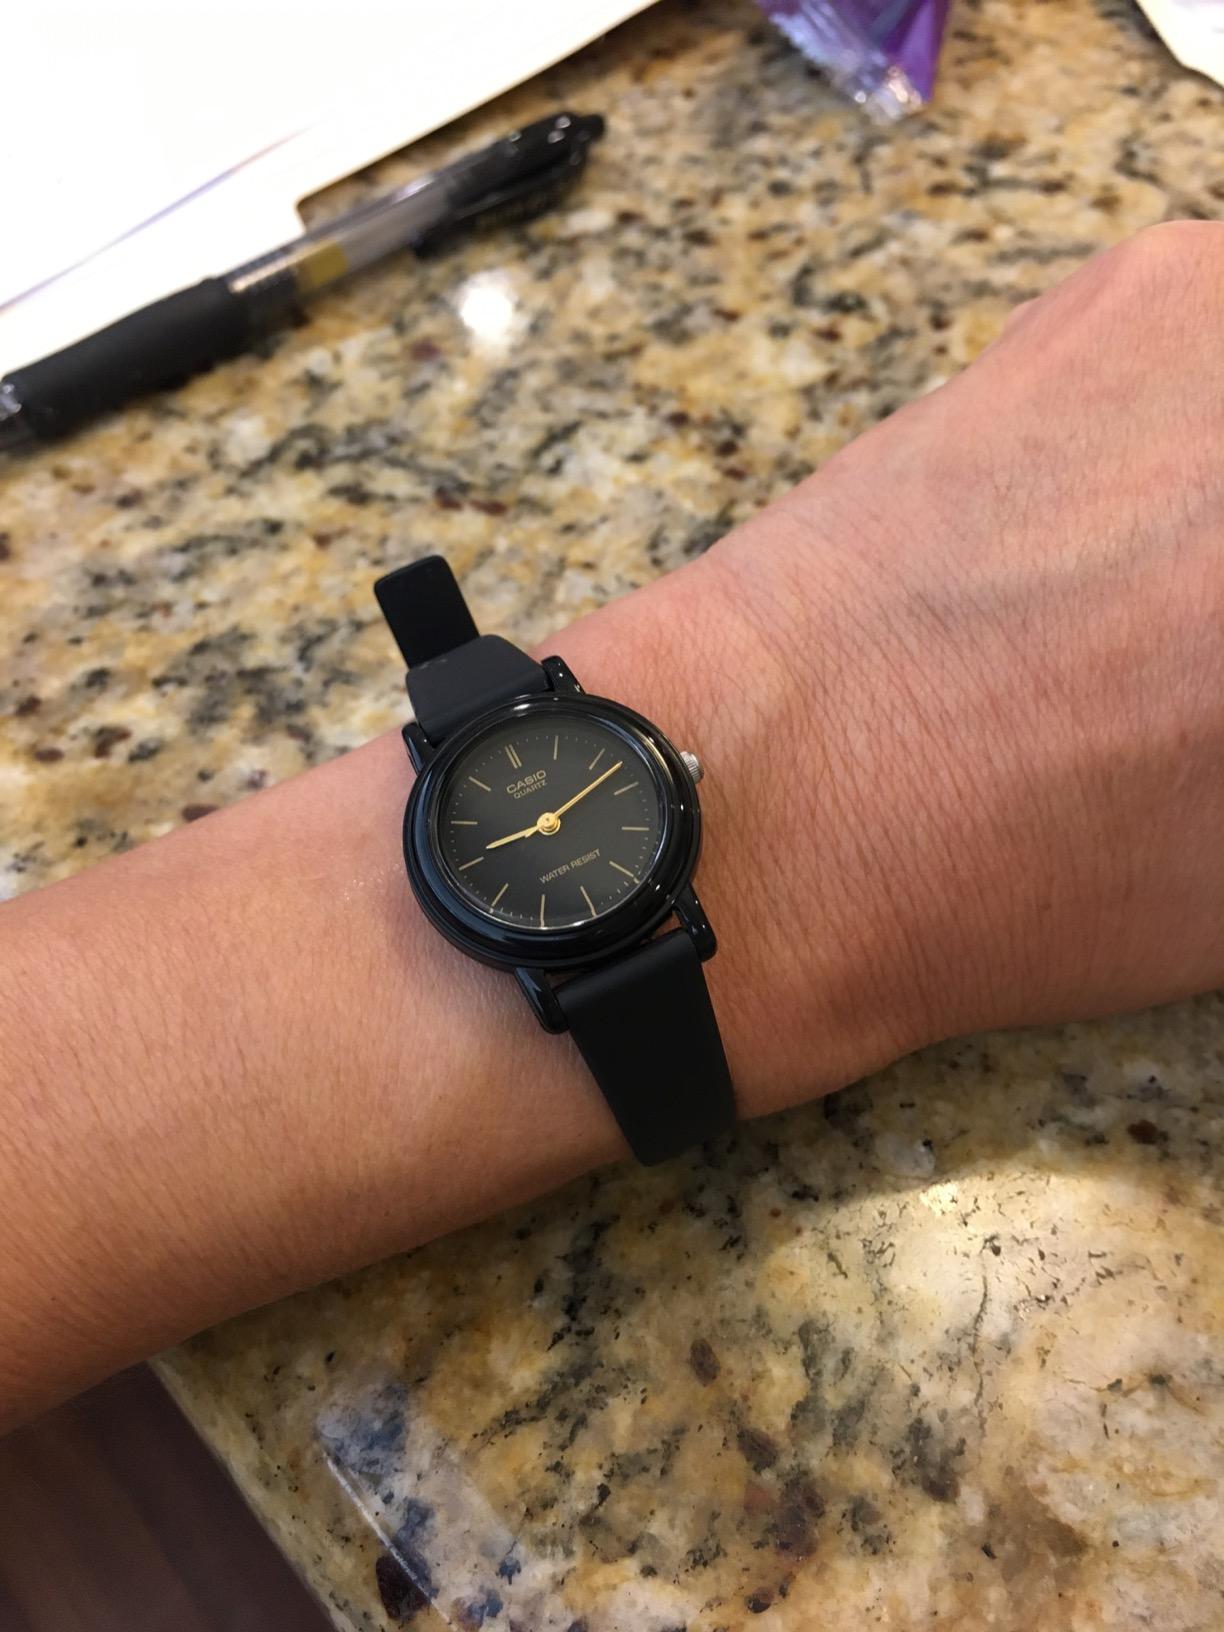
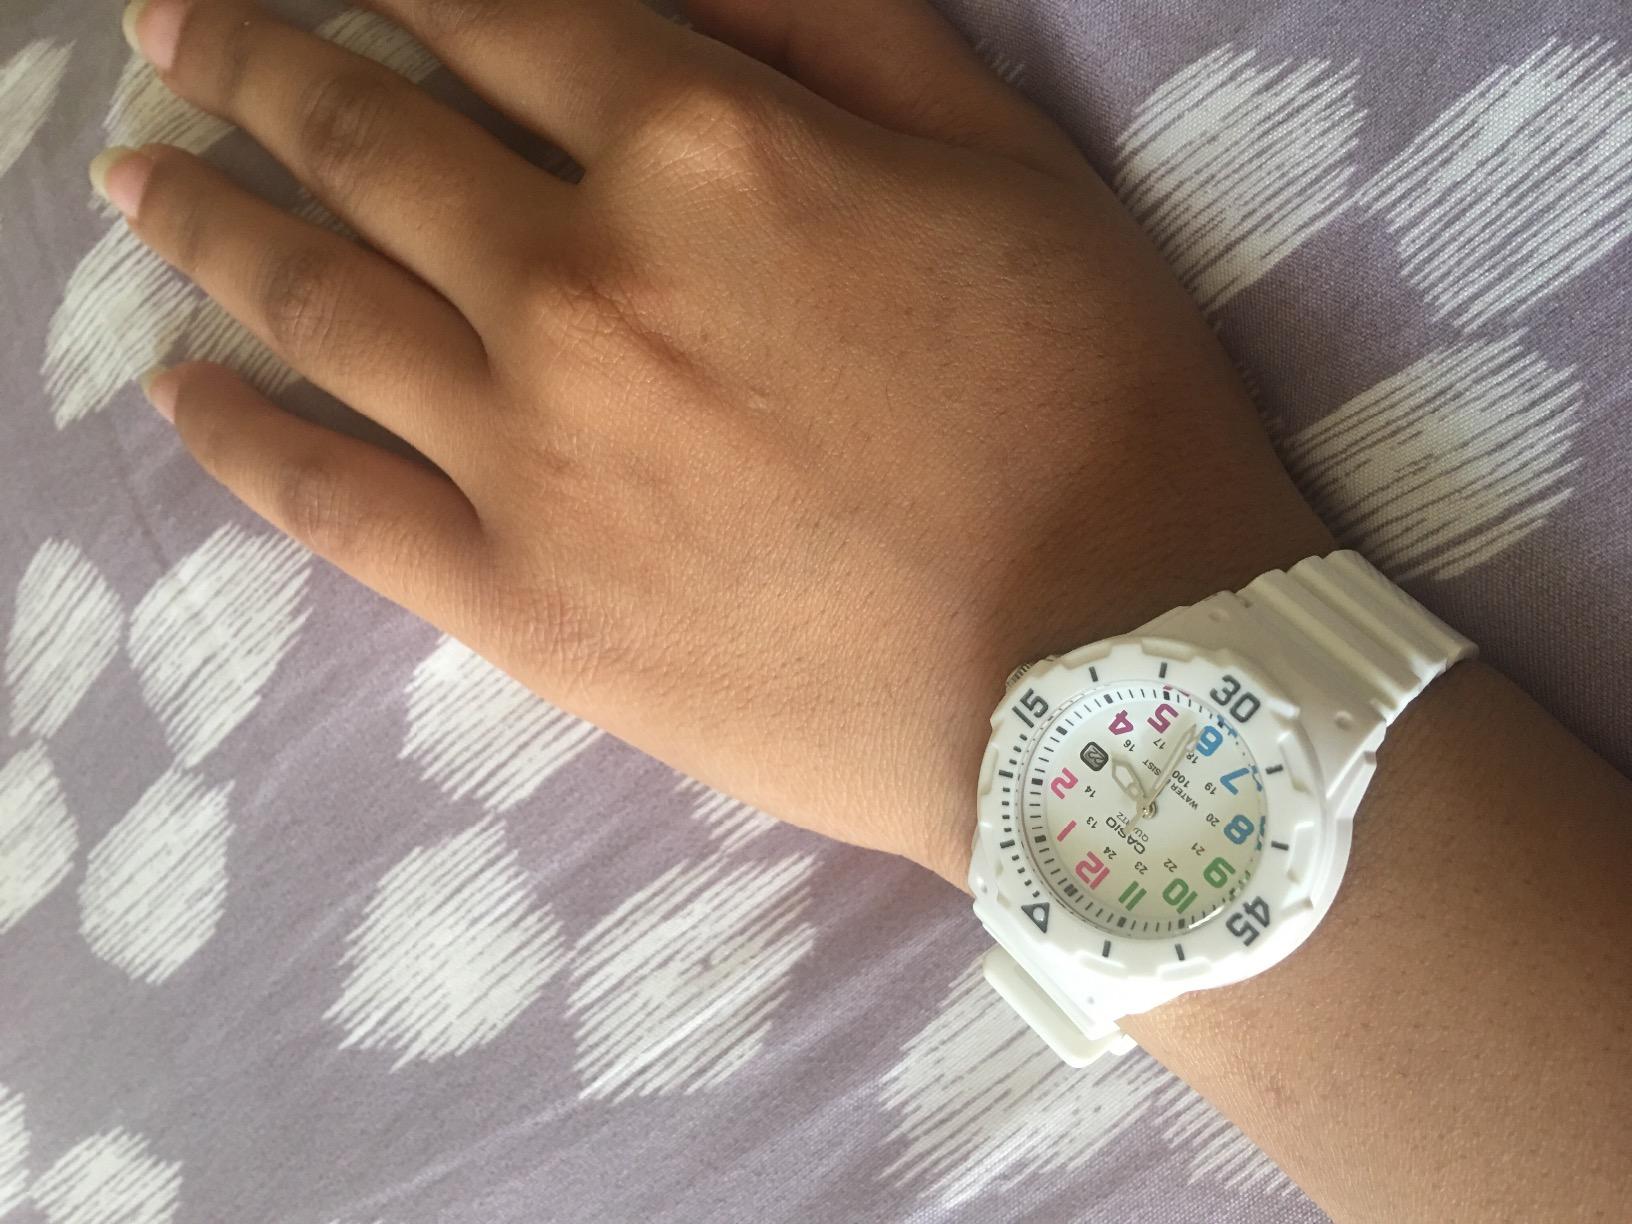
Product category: accessories_watch
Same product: no